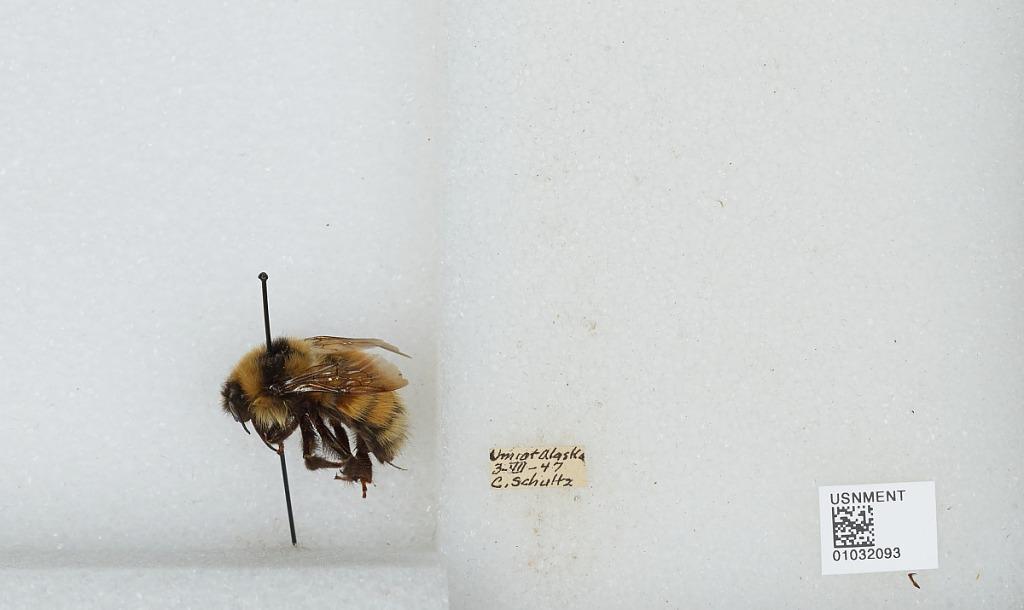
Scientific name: Bombus (Pyrobombus) sylvicola Kirby
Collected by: C. Schultz
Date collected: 1947-7-3
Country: United States
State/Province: Alaska
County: North Slope
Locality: Umiat
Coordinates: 69.3669, -152.144